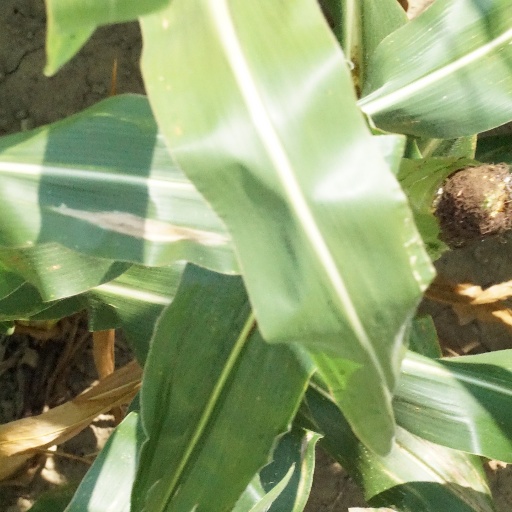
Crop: maize; corn